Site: brandenburg
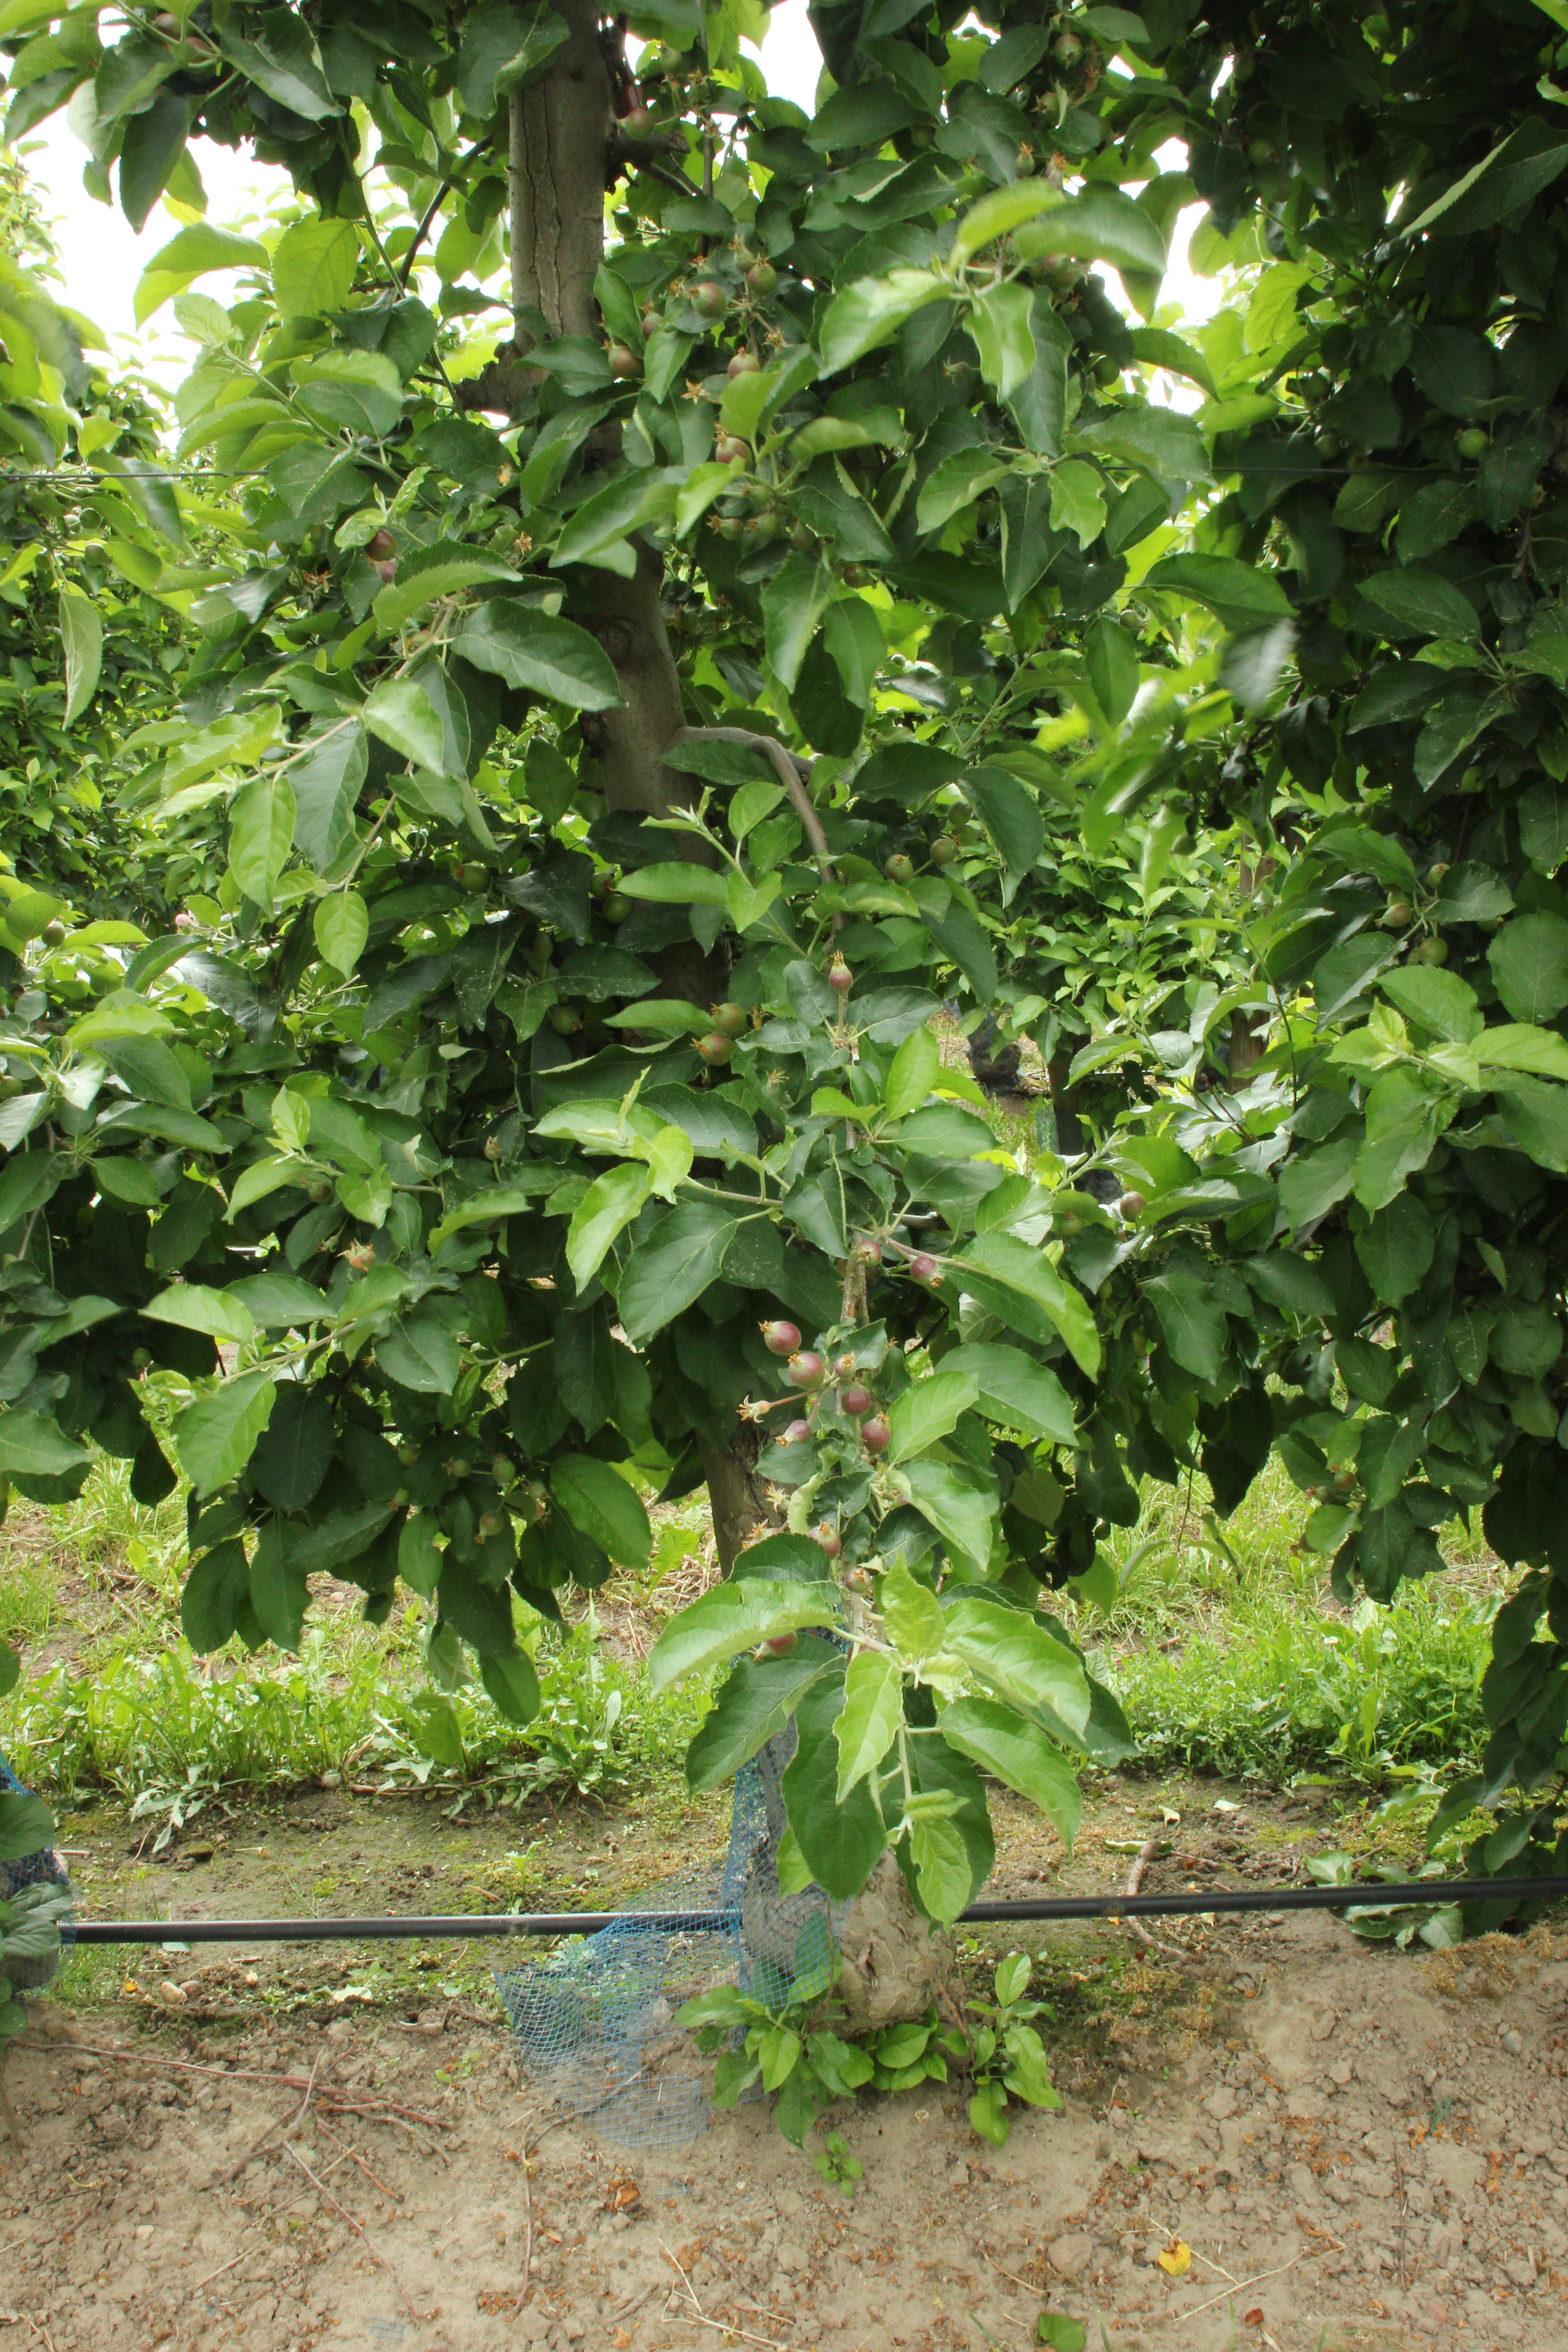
Growth stage (BBCH 72): Development of fruit